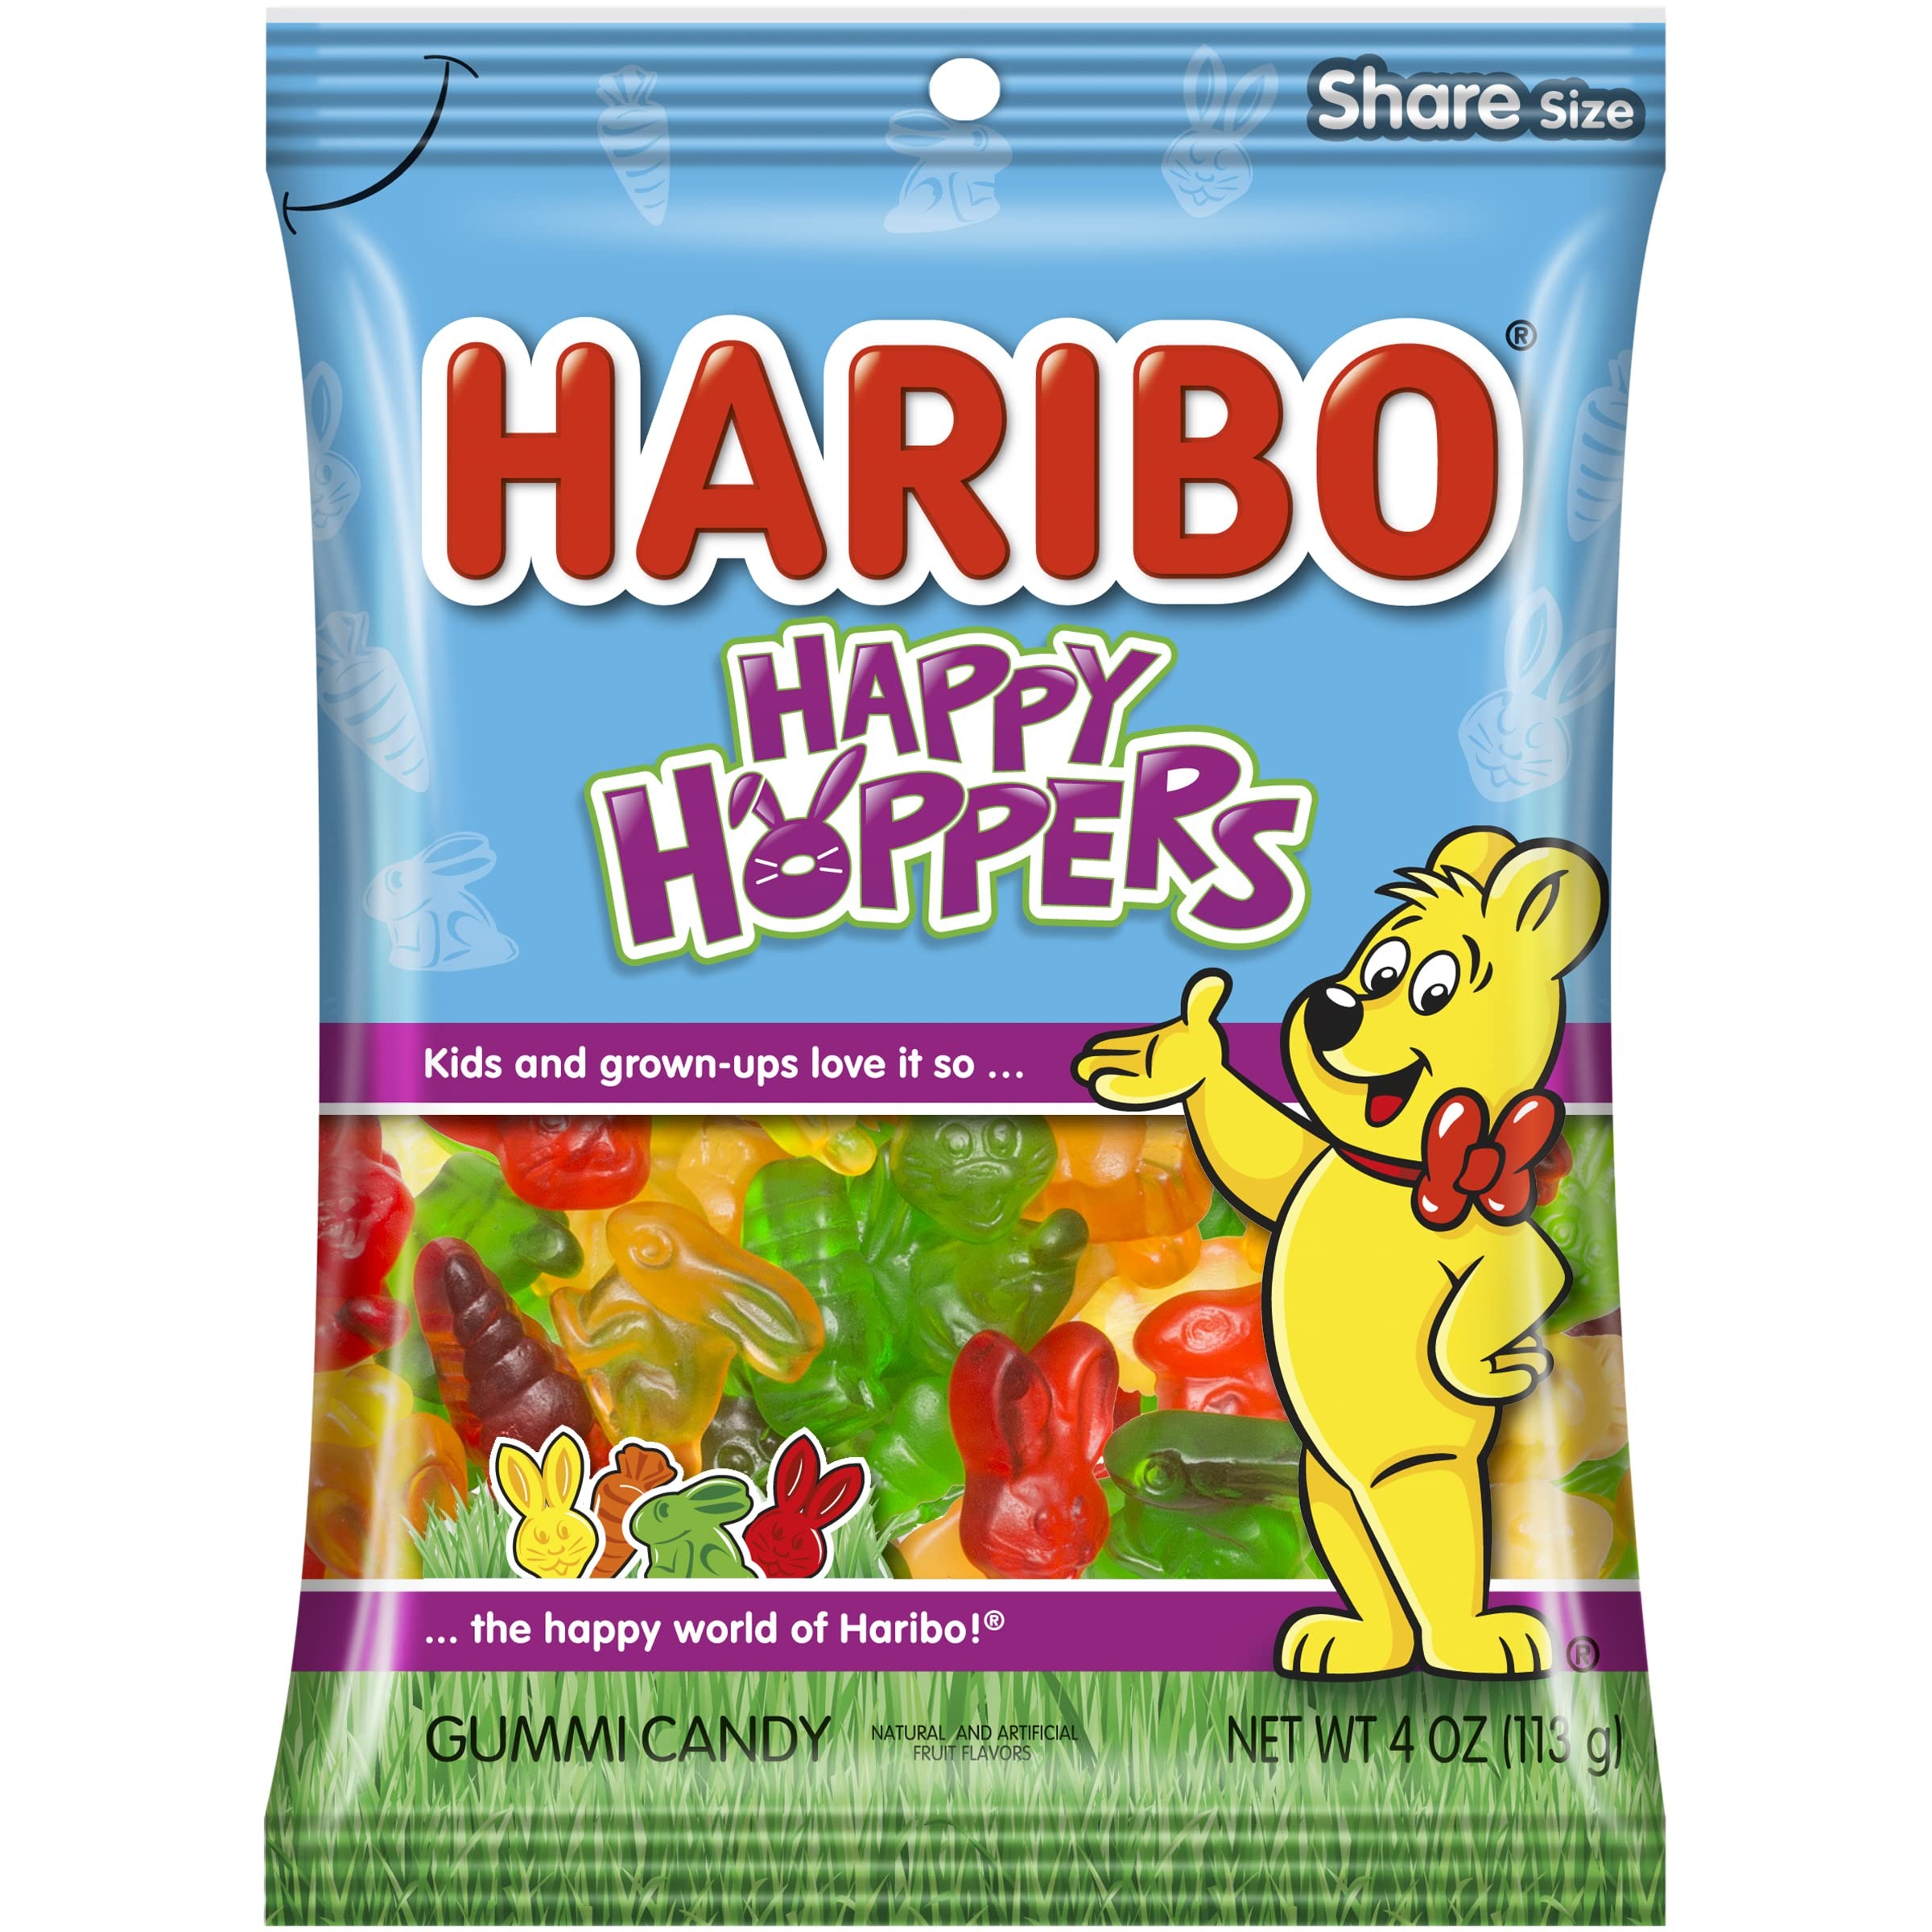
Item Name: HARIBO Happy Hoppers Gummi Easter Candy, 4 oz. Bag (Pack of 12)
Bullet Point 1: The perfect festive Easter basket addition!
Bullet Point 2: HARIBO Happy Hoppers Gummi Easter Candy, 4 oz. Bag (Pack of 12)
Bullet Point 3: Kids and grown-ups love it so, the happy world of HARIBO!
Value: 12.0
Unit: Count

Price: 24.975